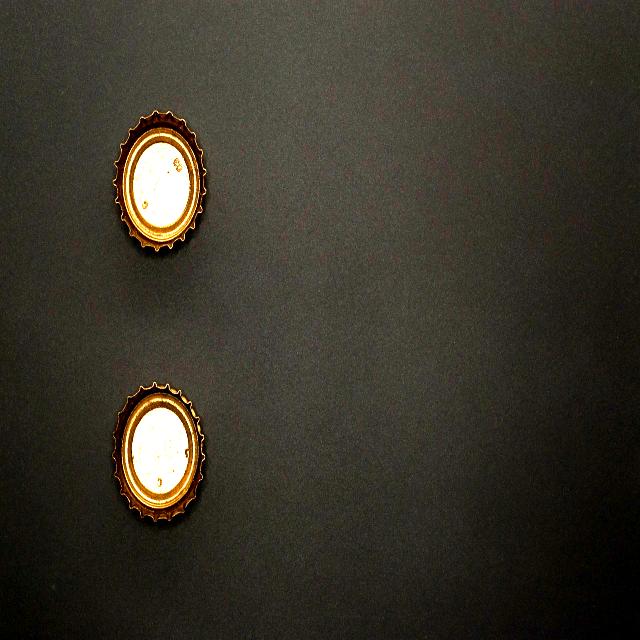
Label: Metal